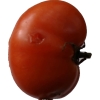
Label: tomato